Galactic bulge

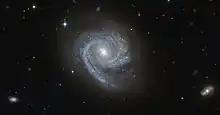
Astronomers refer to the distinctive spiral-like bulge of galaxies such as ESO 498-G5 as disc-type bulges, or pseudobulges.

Many bulges have properties more similar to those of the central regions of spiral galaxies than elliptical galaxies. They are often referred to as "pseudobulges" or "disky-bulges." These bulges have stars that are not orbiting randomly, but rather orbit in an ordered fashion in the same plane as the stars in the outer disk. This contrasts greatly with elliptical galaxies.